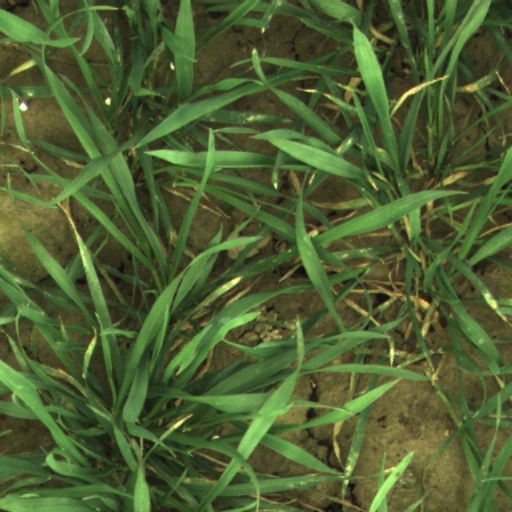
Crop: wheat